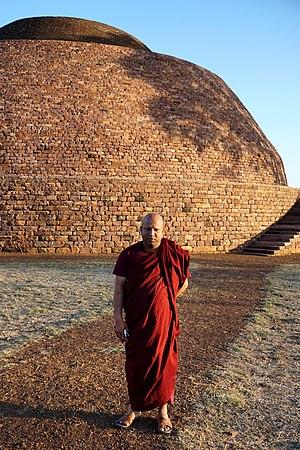
Satdhara est le nom d'un site archéologique formé de stupas et de viharas, situé à 9km à l'ouest de Sanchi, Madhya Pradesh, Inde.